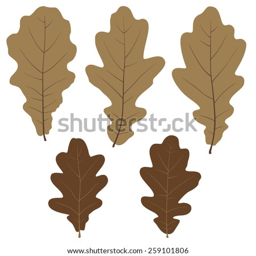
set of oak leaves on the white background for your design